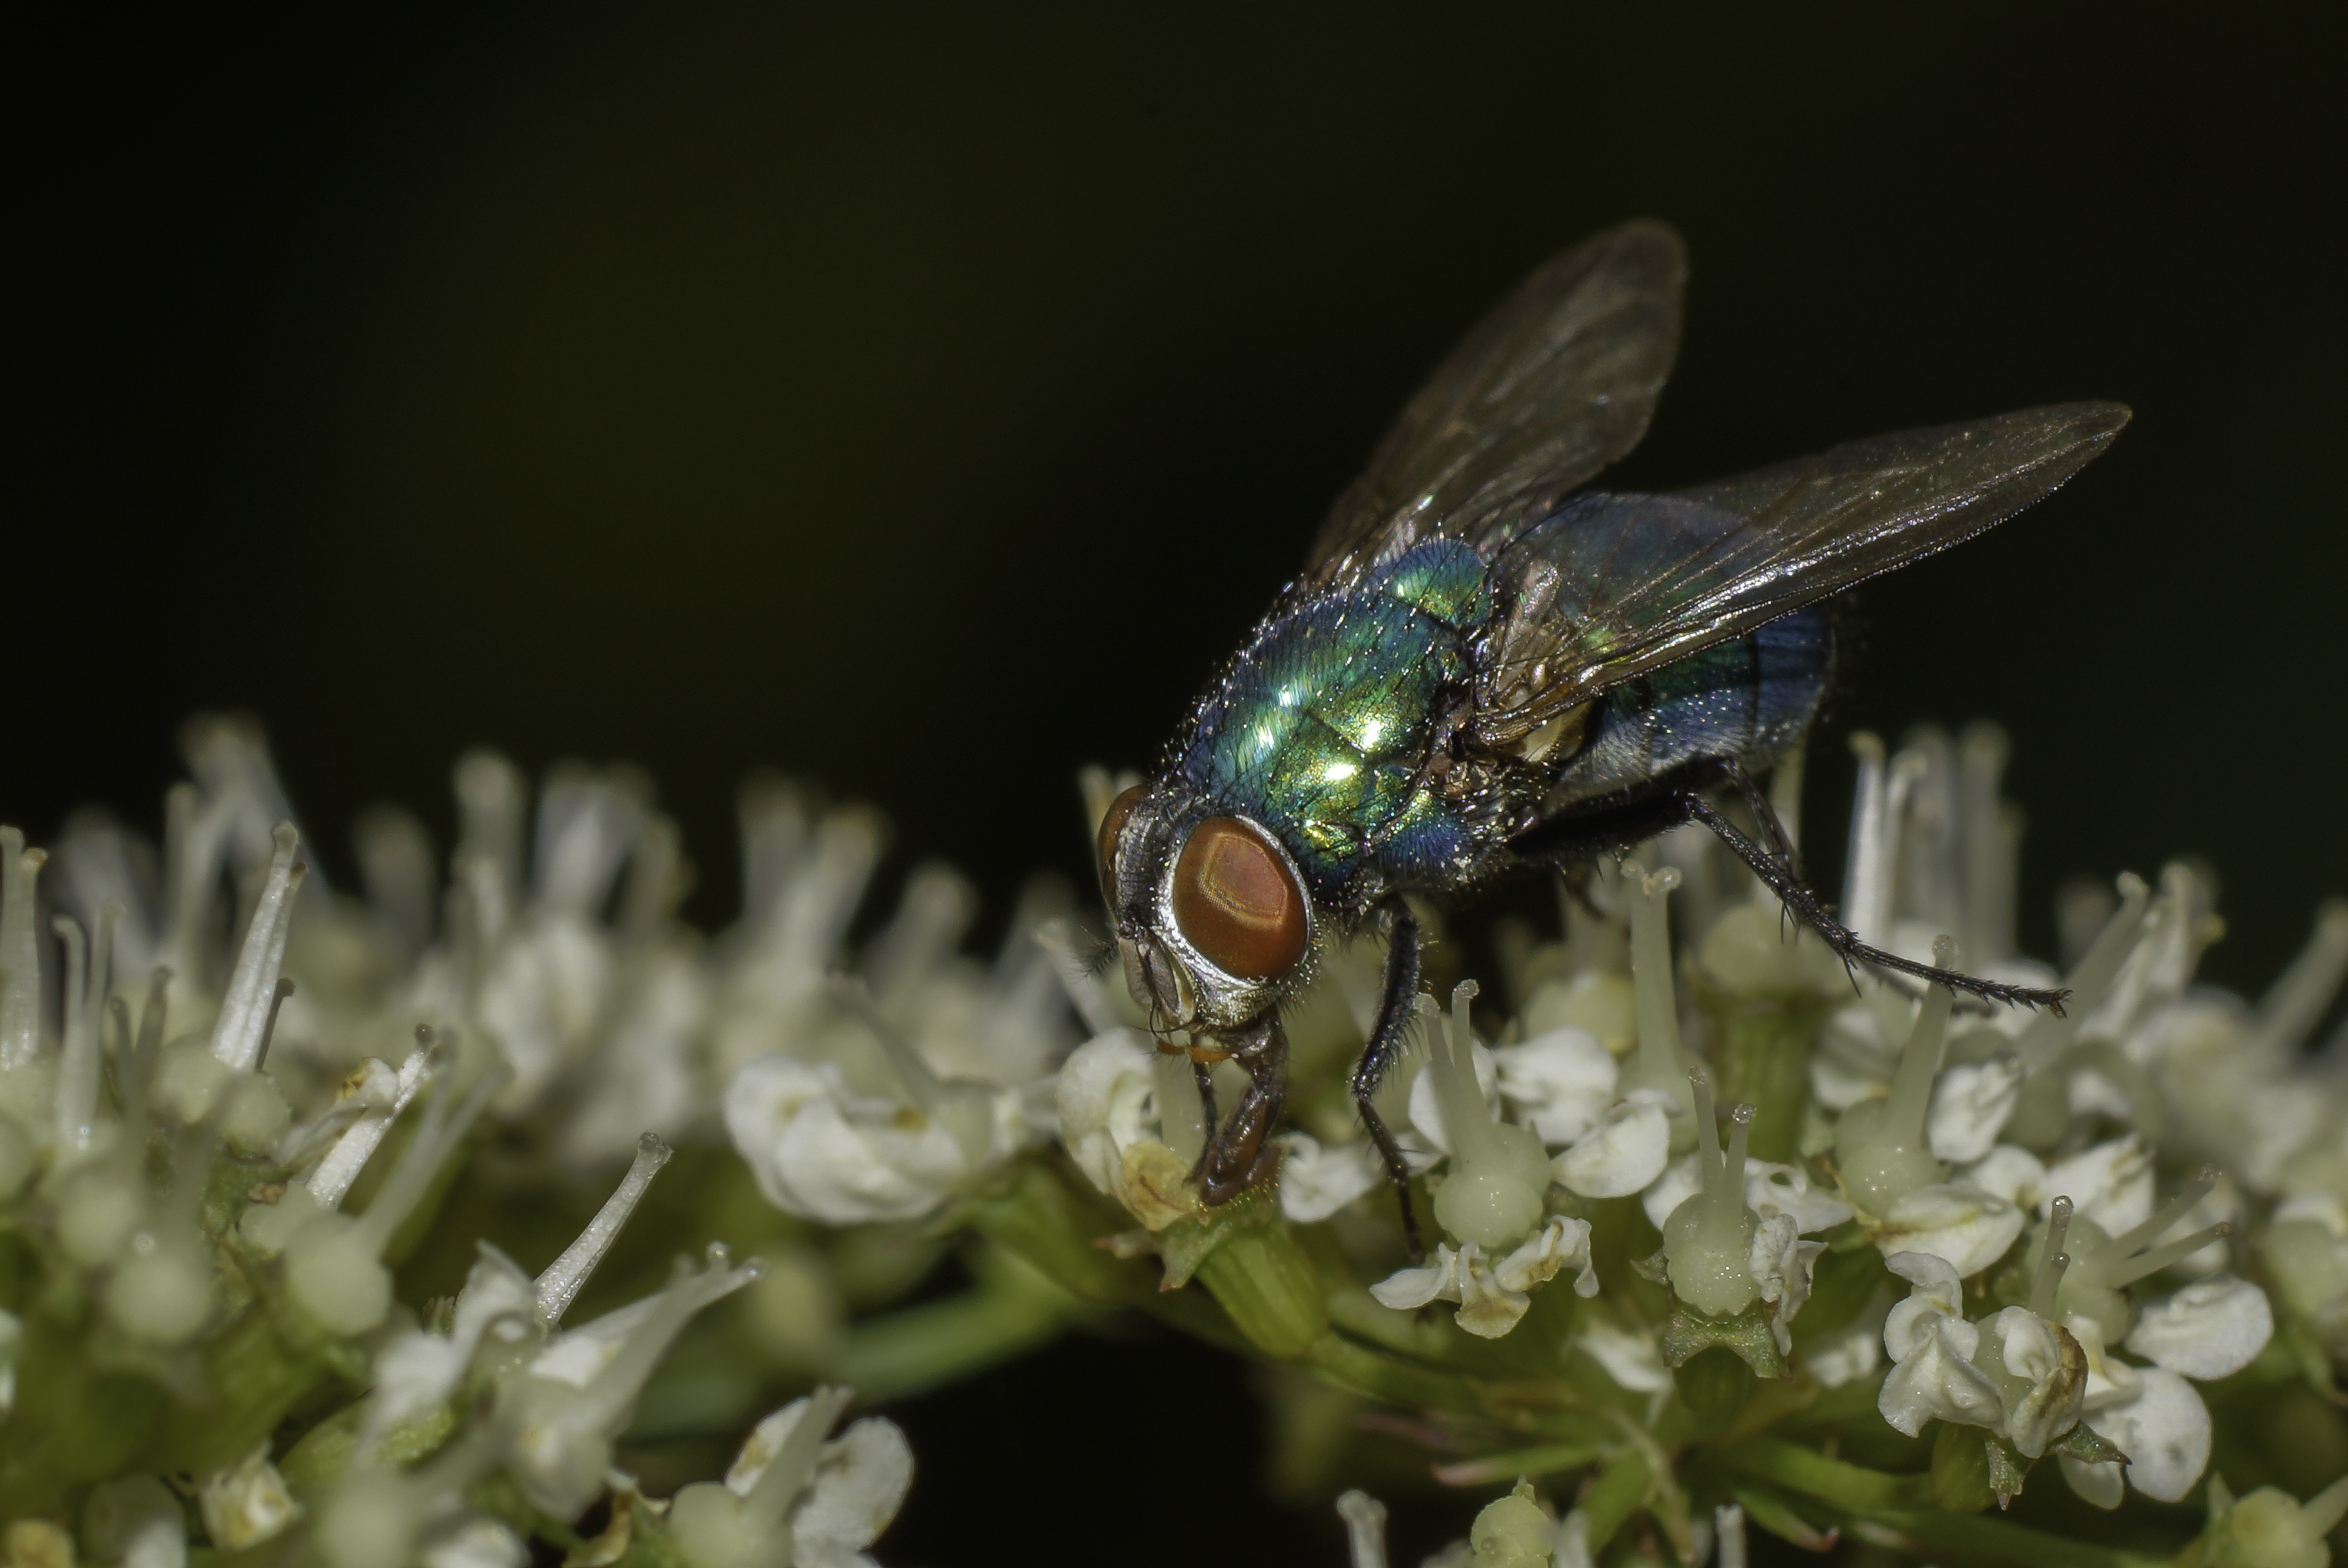
nature, photography, flower, fly, photo, wildlife, green, insect, macro, flora, fauna, invertebrate, close up, animals, dragonfly, naturaleza, mosca, pest, a77, nectar, g, ggl1, gaby1, xovesphoto, animales, sonya77, minolta100mm, gphoto, macro photography, arthropod, gabrielcoru a, honey bee, dragonflies and damseflies, membrane winged insect